Wesley Davis Three-Decker

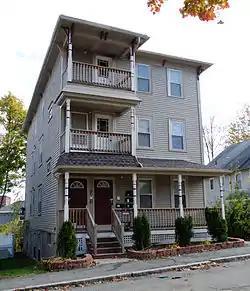

The Wesley Davis Three-Decker is a historic triple decker house in Worcester, Massachusetts. It is a well-preserved example of a Stick-style building that was typical of the early phases of triple-decker construction in the city. This house was built c. 1890; its first documented owner was Wesley Davis, a doctor who did not live in the immediate area. Subsequent owners, like many of the building's occupants, were employed in and around local factories. The building follows a typical side hall plan, and is noted for its porch, which extends the full height of the building over one of the front bays, and has retained all of its original decorative woodwork.